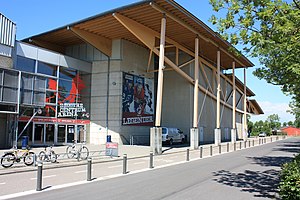
Rødovre Skøjte Arena
Hovedindgangen til Rødovre Skøjte Arena 2020.
Hovedindgangen til Rødovre Skøjte Arena, hjemmebane for ishockeyholdet Rødovre Mighty Bulls
Rødovre Skøjte Arena, er en skøjtehal i Rødovre, Storkøbenhavn. Hallen, der blev indviet den 6. februar 1995, er hjemmebane for både Rødovre Mighty Bulls og moderklubben RSIK og bruges dermed både til kunstskøjteløb og ishockey. Siden oktober 2018 har et navnesponsorat af indkøbscenteret Rødovre Centrum, beliggende ca 1 km øst for arenaen, ændret arenaens navn til Rødovre Centrum arena.